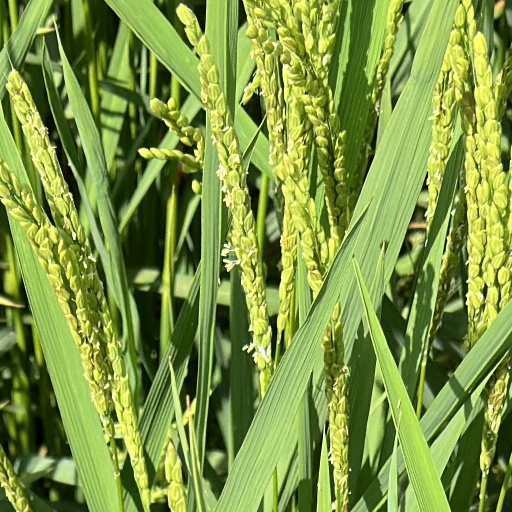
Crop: rice